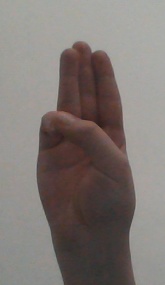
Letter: thaa